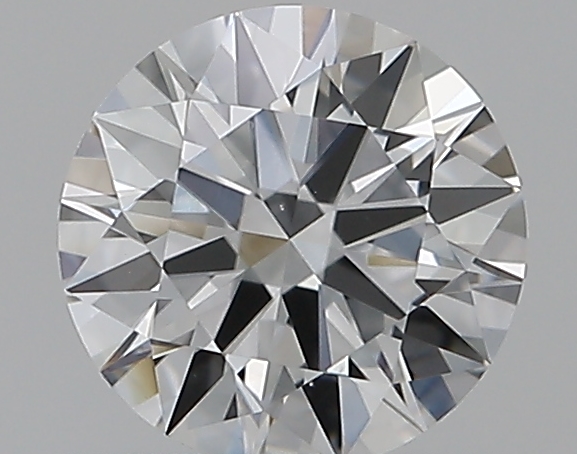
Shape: round
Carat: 0.5
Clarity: VS2
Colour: E
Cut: EX
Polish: EX
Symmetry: EX
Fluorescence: M
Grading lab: GIA
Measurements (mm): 5.17 x 5.19 x 3.08